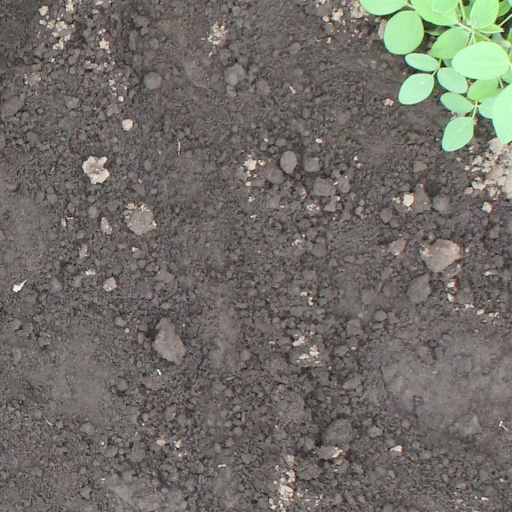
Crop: soybean